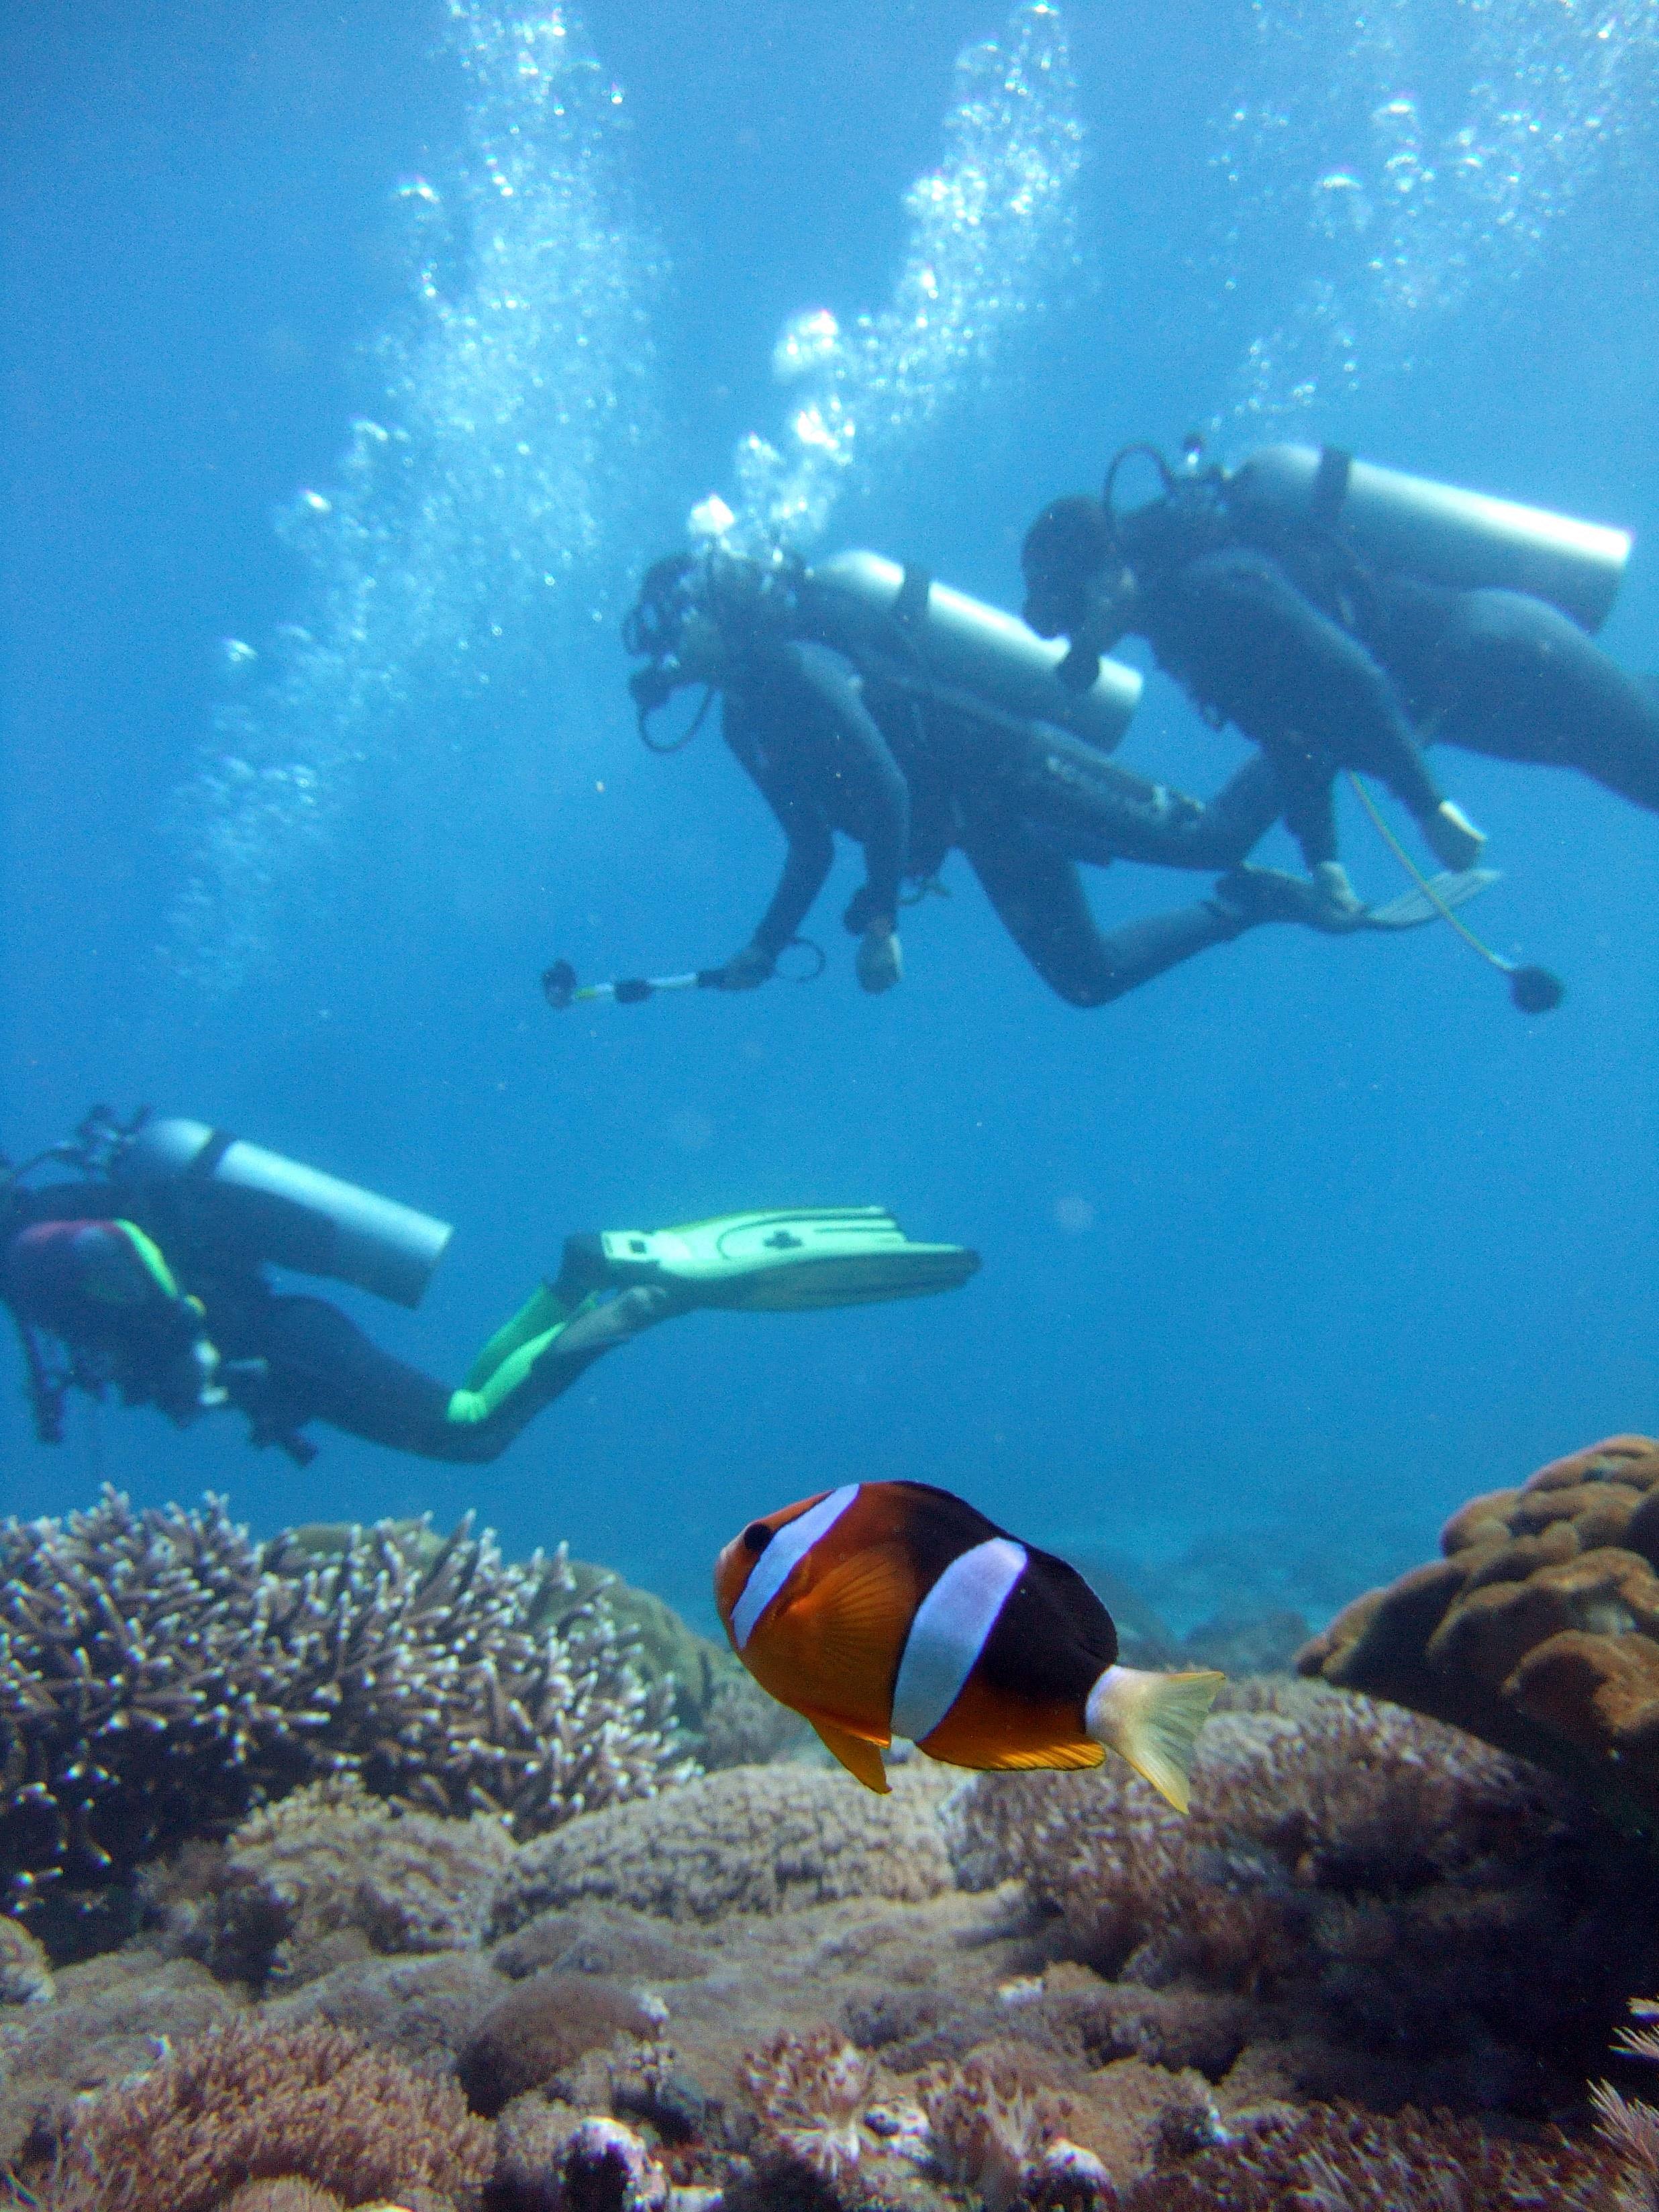
sea, ocean, recreation, diving, underwater, biology, coral reef, clown fish, reef, nemo, diver, sports, anemone, water sport, scuba diving, outdoor recreation, marine biology, underwater diving, coral reef fish